Fiat JTD engine

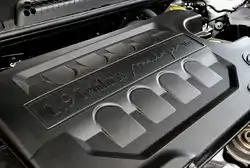
Engine cover of Lancia Delta's 1.9 TT Multijet.

Fiat Powertrain Technologies released information about a new two stage turbo (twin turbo) version of this engine in summer 2007, which is available with two power levels, one producing and one , both with a maximum torque output of at 2000 rpm. The 180 PS version production started summer 2007. The engine weighs approximately . This engine will be sold both to Fiat Group Automobiles and other brands, but the version is reserved only to Fiat Group Automobiles.